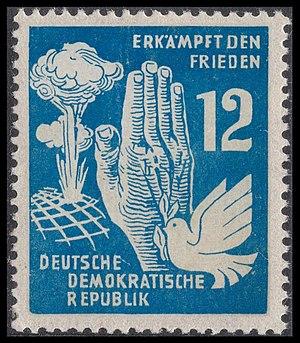
La Colombe de la paix est un dessin sur affiche de Pablo Picasso réalisé en 1949. Il est exposé au musée d'Art moderne de Paris.